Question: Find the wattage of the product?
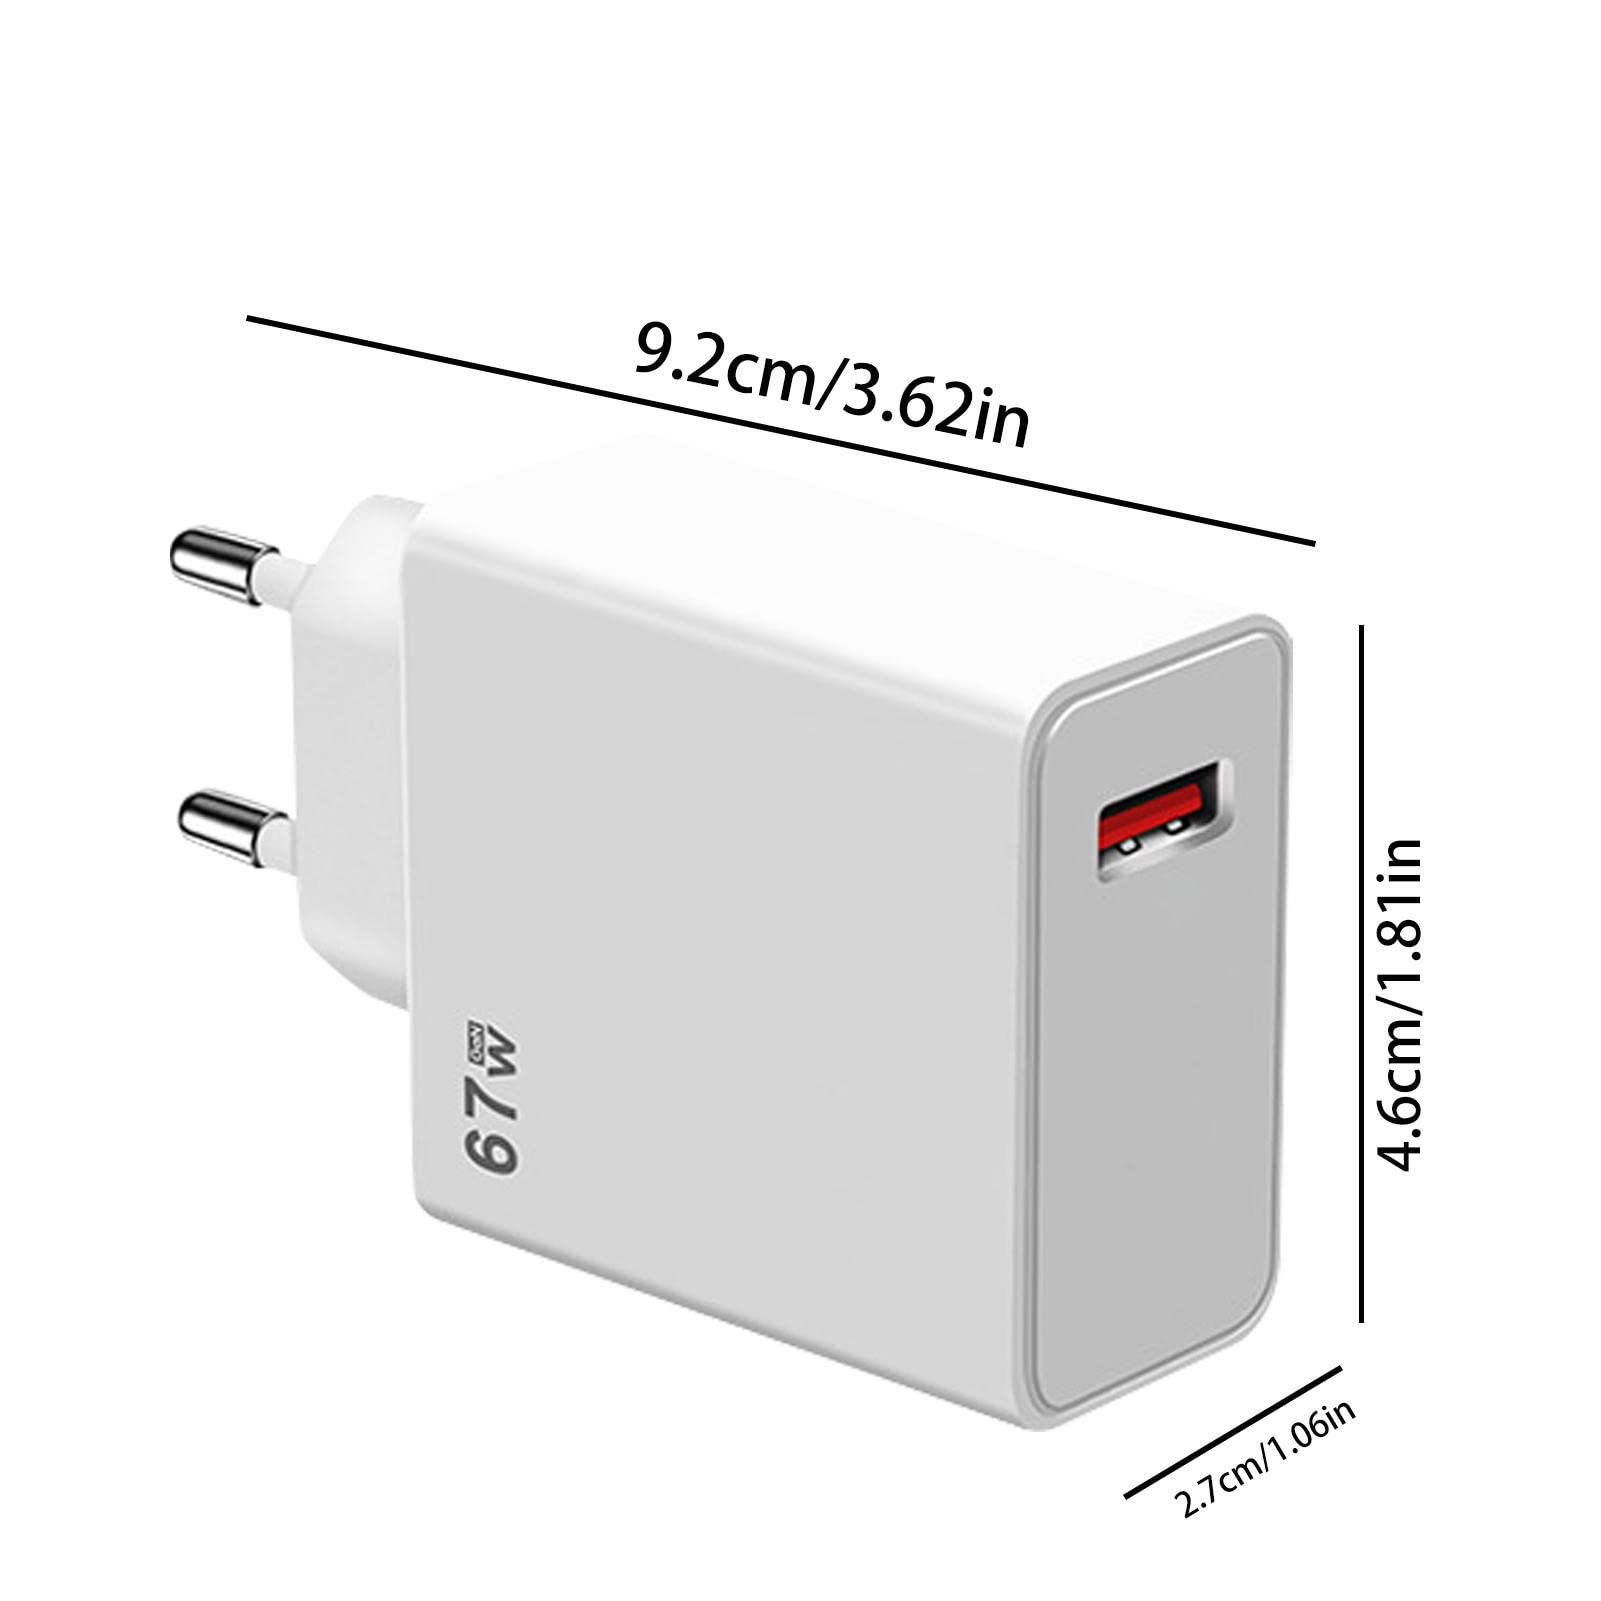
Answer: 67.0 watt